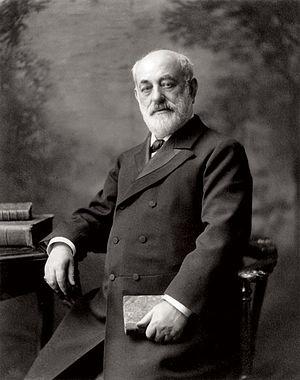
Marcus Goldman (1821-1904)
Marcus Goldman est un homme d'affaires germano-américain. Né en Allemagne, il émigre aux États-Unis en 1848 et fonde Goldman Sachs en 1869.
Goldman Sachs, également connue sous les noms GS, Goldman et The Firm est une banque d'investissement créée en 1869 dont le siège social mondial est situé au 200 West Street dans le Financial District de Manhattan, à New York. Goldman Sachs dispose de bureaux dans les plus importantes places financières dont New York, Londres, Tokyo et Paris.